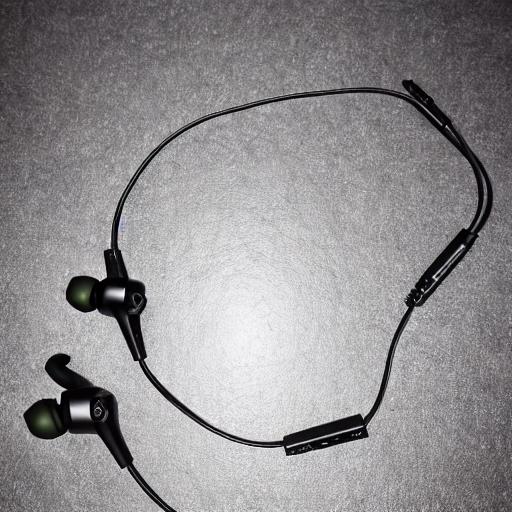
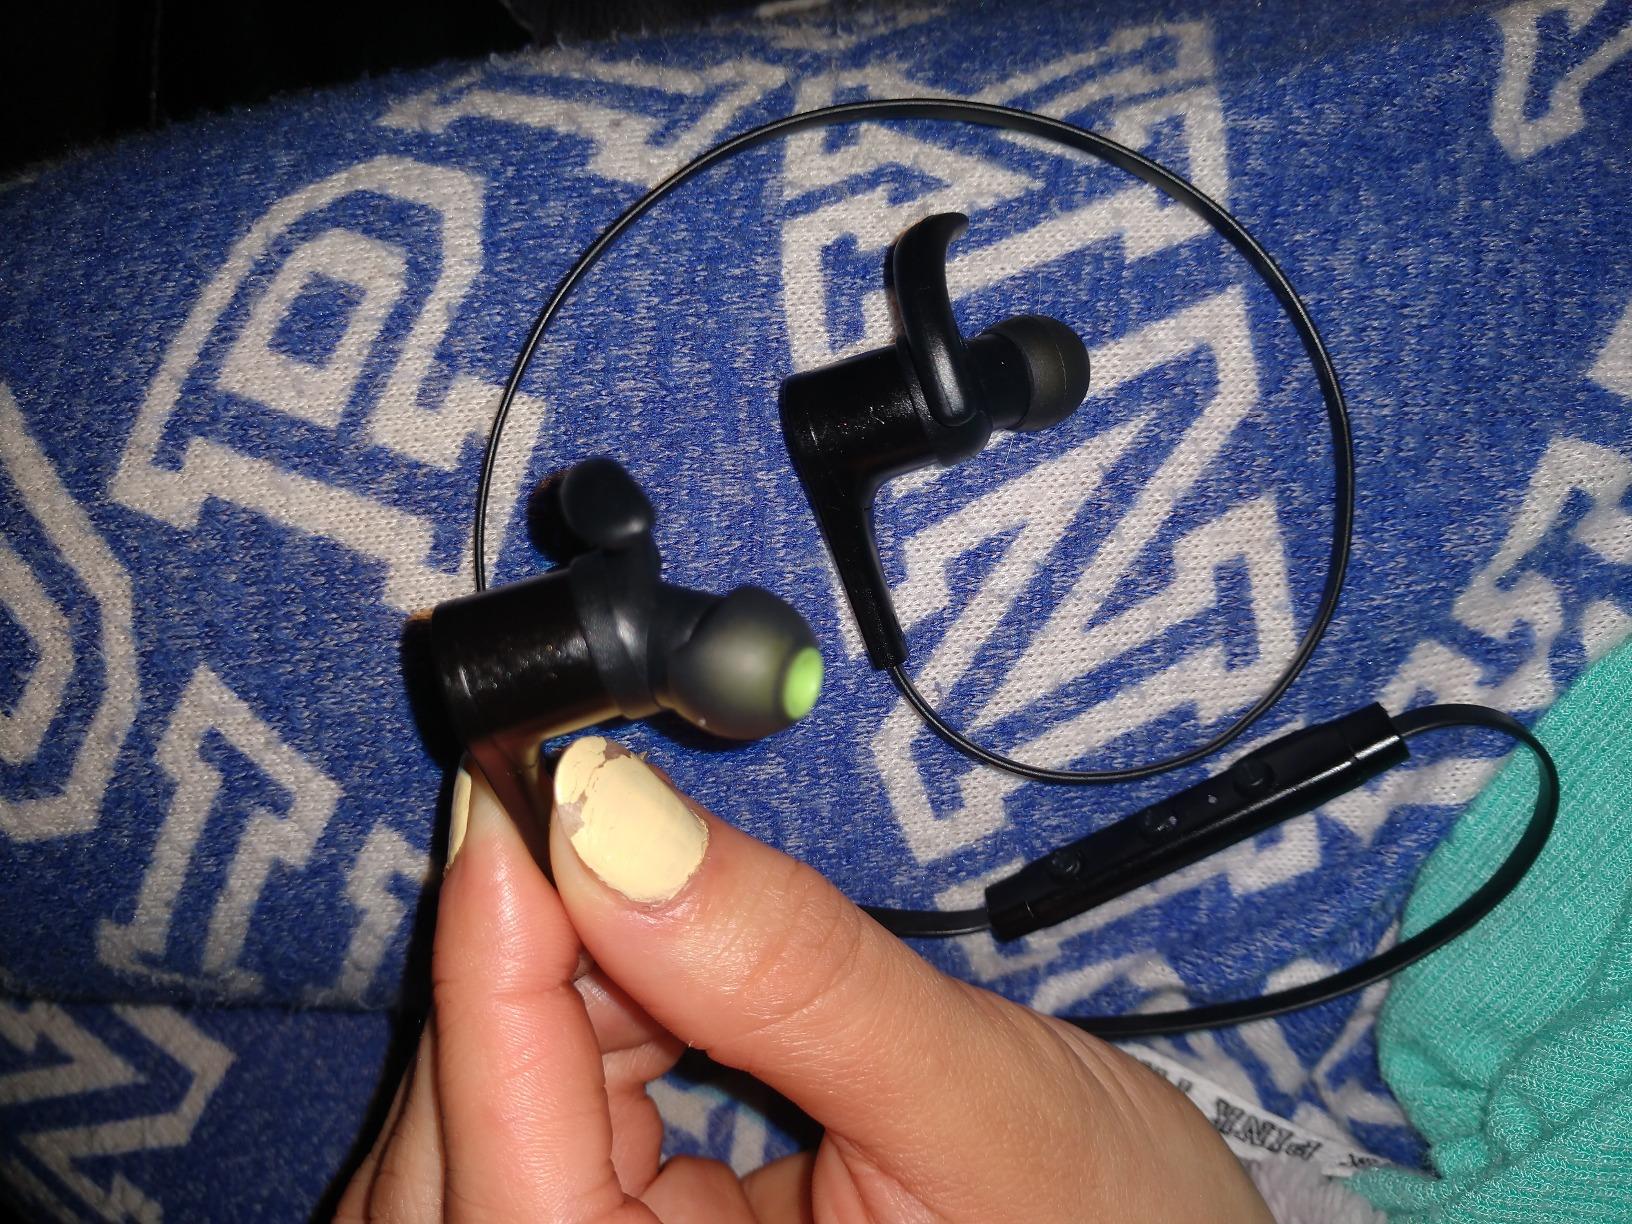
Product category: earbuds
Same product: no